Birmingham Central Library

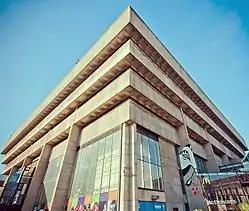
Birmingham Central Library in 2013

Birmingham Central Library was the main public library in Birmingham, England, from 1974 until 2013, replacing a library opened in 1865 and rebuilt in 1882. For a time the largest non-national library in Europe, it closed on 29 June 2013 and was replaced by the Library of Birmingham. The building was demolished in 2016, after 41 years, as part of the redevelopment of Paradise Circus by Argent Group. Designed by architect John Madin in the brutalist style, the library was part of an ambitious development project by Birmingham City Council to create a civic centre on its new Inner Ring Road system; however, for economic reasons significant parts of the master plan were not completed, and quality was reduced on materials as an economic measure. Two previous libraries occupied the adjacent site before Madin's library opened in 1974. The previous library, designed by John Henry Chamberlain, opened in 1883 and featured a tall clerestoried reading room. It was demolished in 1974 after the new library had opened.